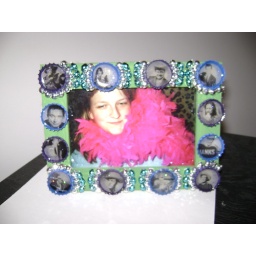
Country legends picture frame. Beads, bottle caps, lacquer, glitter, and computer printouts of country singers. Picture of Tricia in the frame.